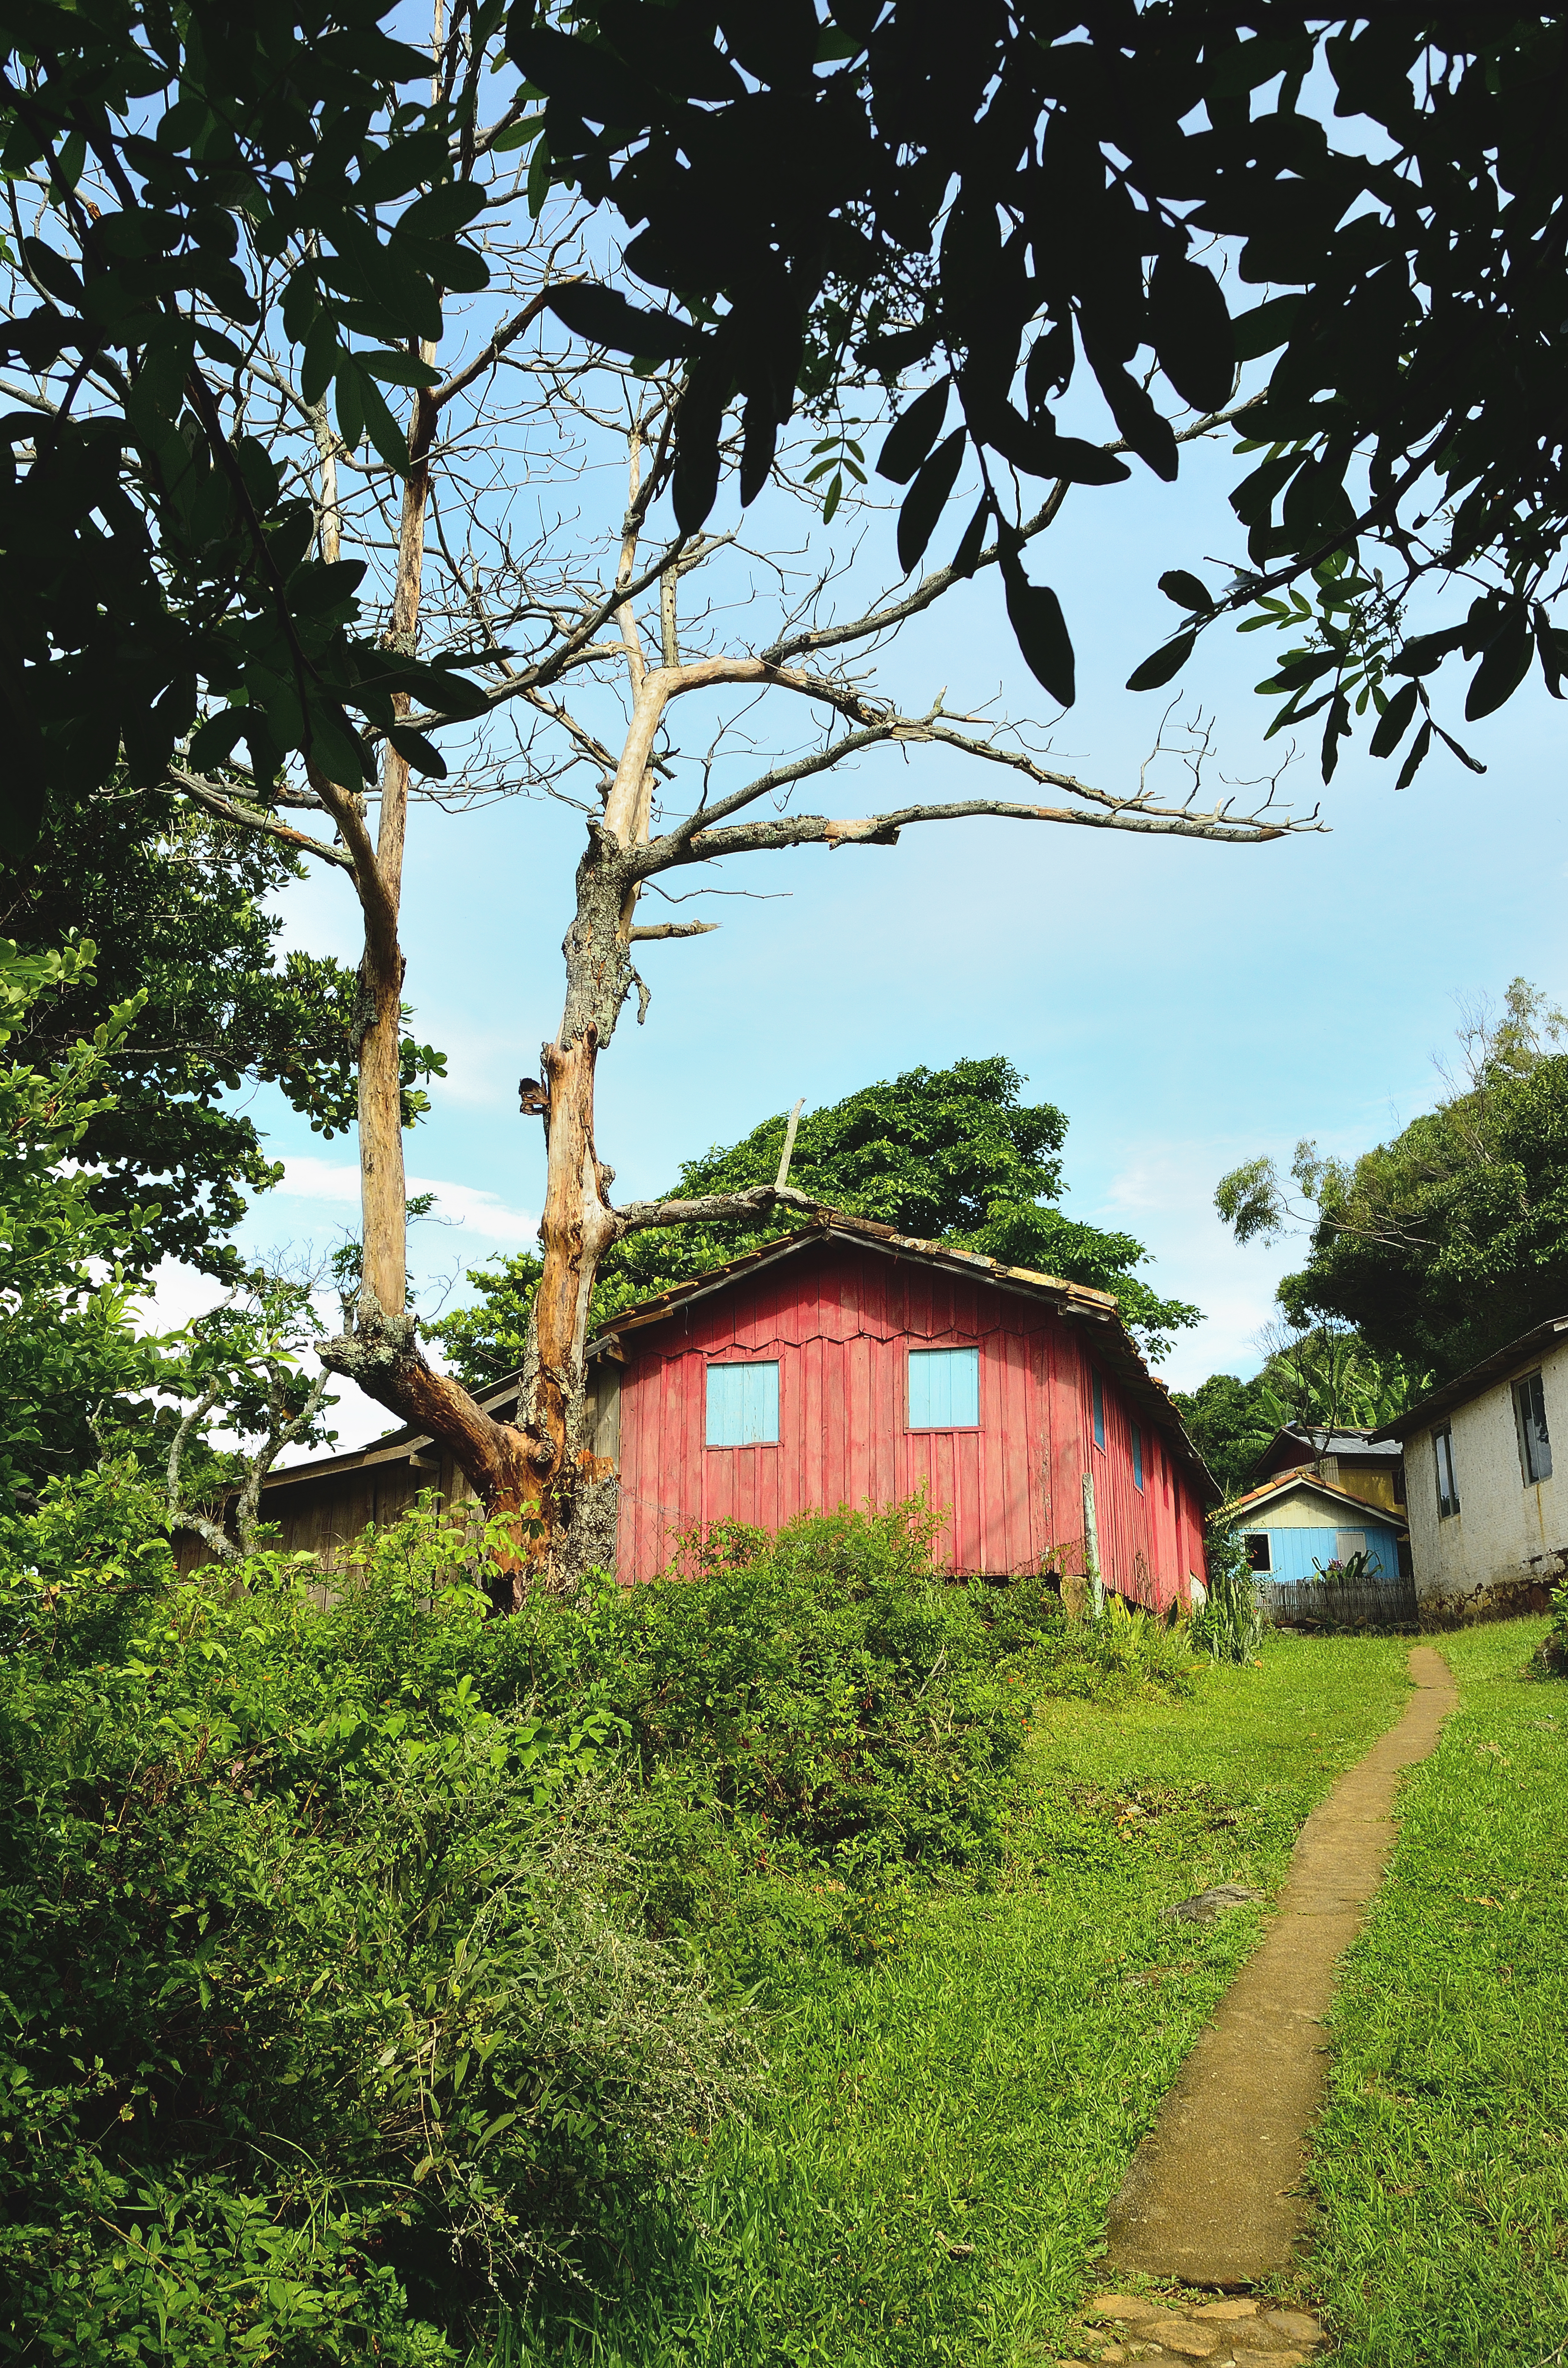
tree, plant, farm, house, flower, village, jungle, cottage, garden, plantation, estate, florianopolis, santacatarina, br, praiadosaquinho, saquinho, rural area, human settlement, woody plant